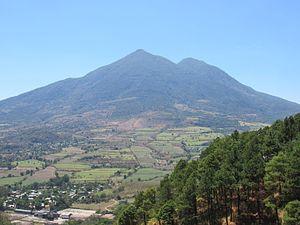
Le volcan de San Vicente, ou Chinchontepec en nahuatl, est situé au Salvador, dans les départements de San Vicente et de La Paz, à quelques kilomètres de la ville San Vicente.
Les stratovolcans listés ci-dessous sont actifs ou l'ont été pendant l'Holocène. Le Global Volcanism Program de la Smithsonian Institution en dénombre plus de 700.
San Vicente est un département, situé au centre du Salvador. Sa capitale est San Vicente. Sa superficie est de 1 184 km², pour une population d'environ 230 205 habitants dans le département.